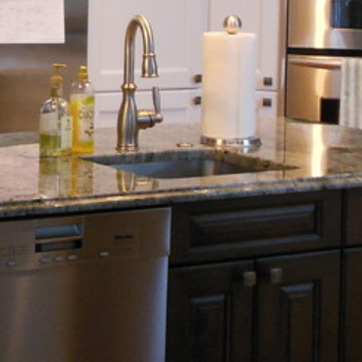
Material: polishedstone